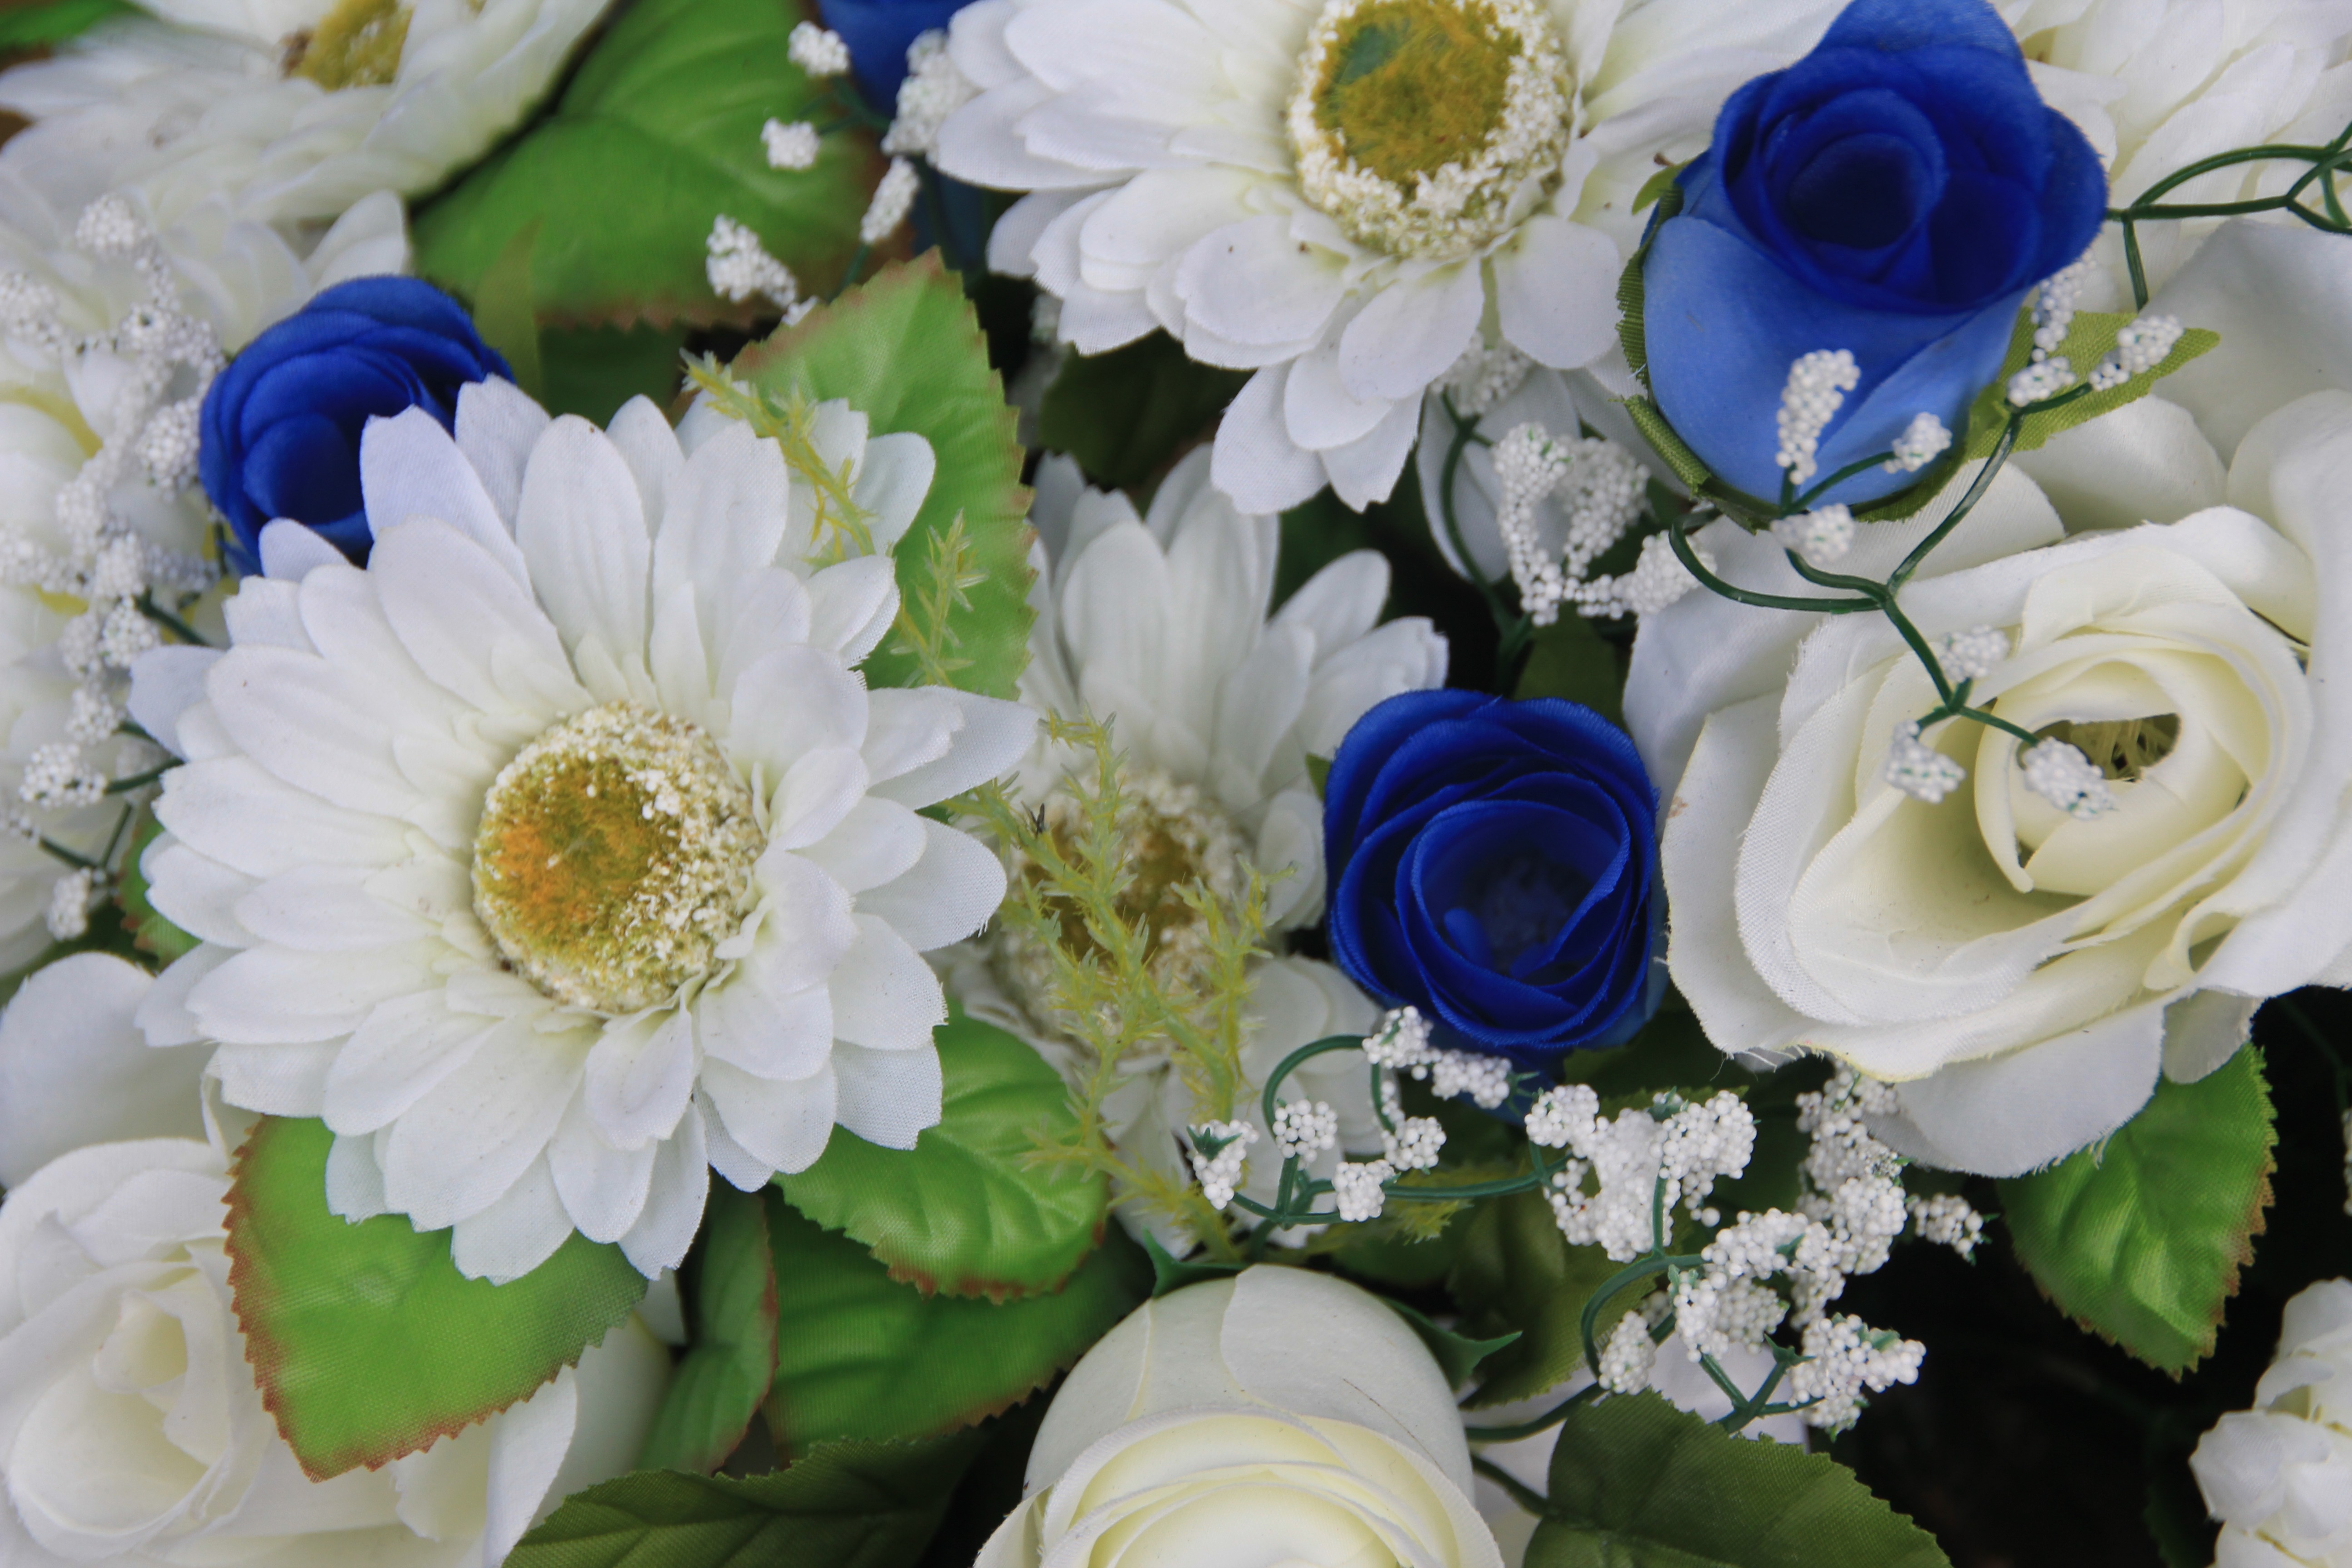
plant, white, flower, petal, celebration, love, bouquet, romantic, blue, wedding, bride, flora, flowers, floristry, congratulations, bridal bouquet, flowering plant, flower bouquet, cut flowers, floral design, land plant, flower arranging